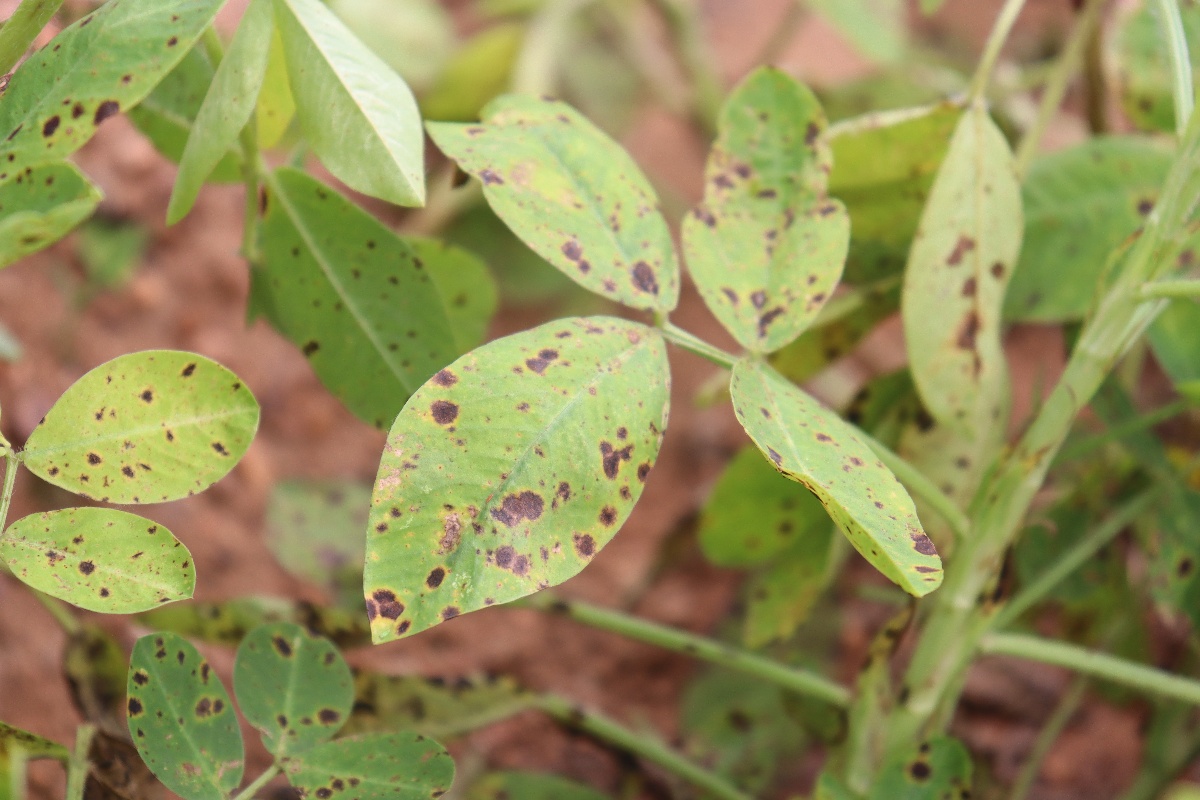
Label: late leaf spot